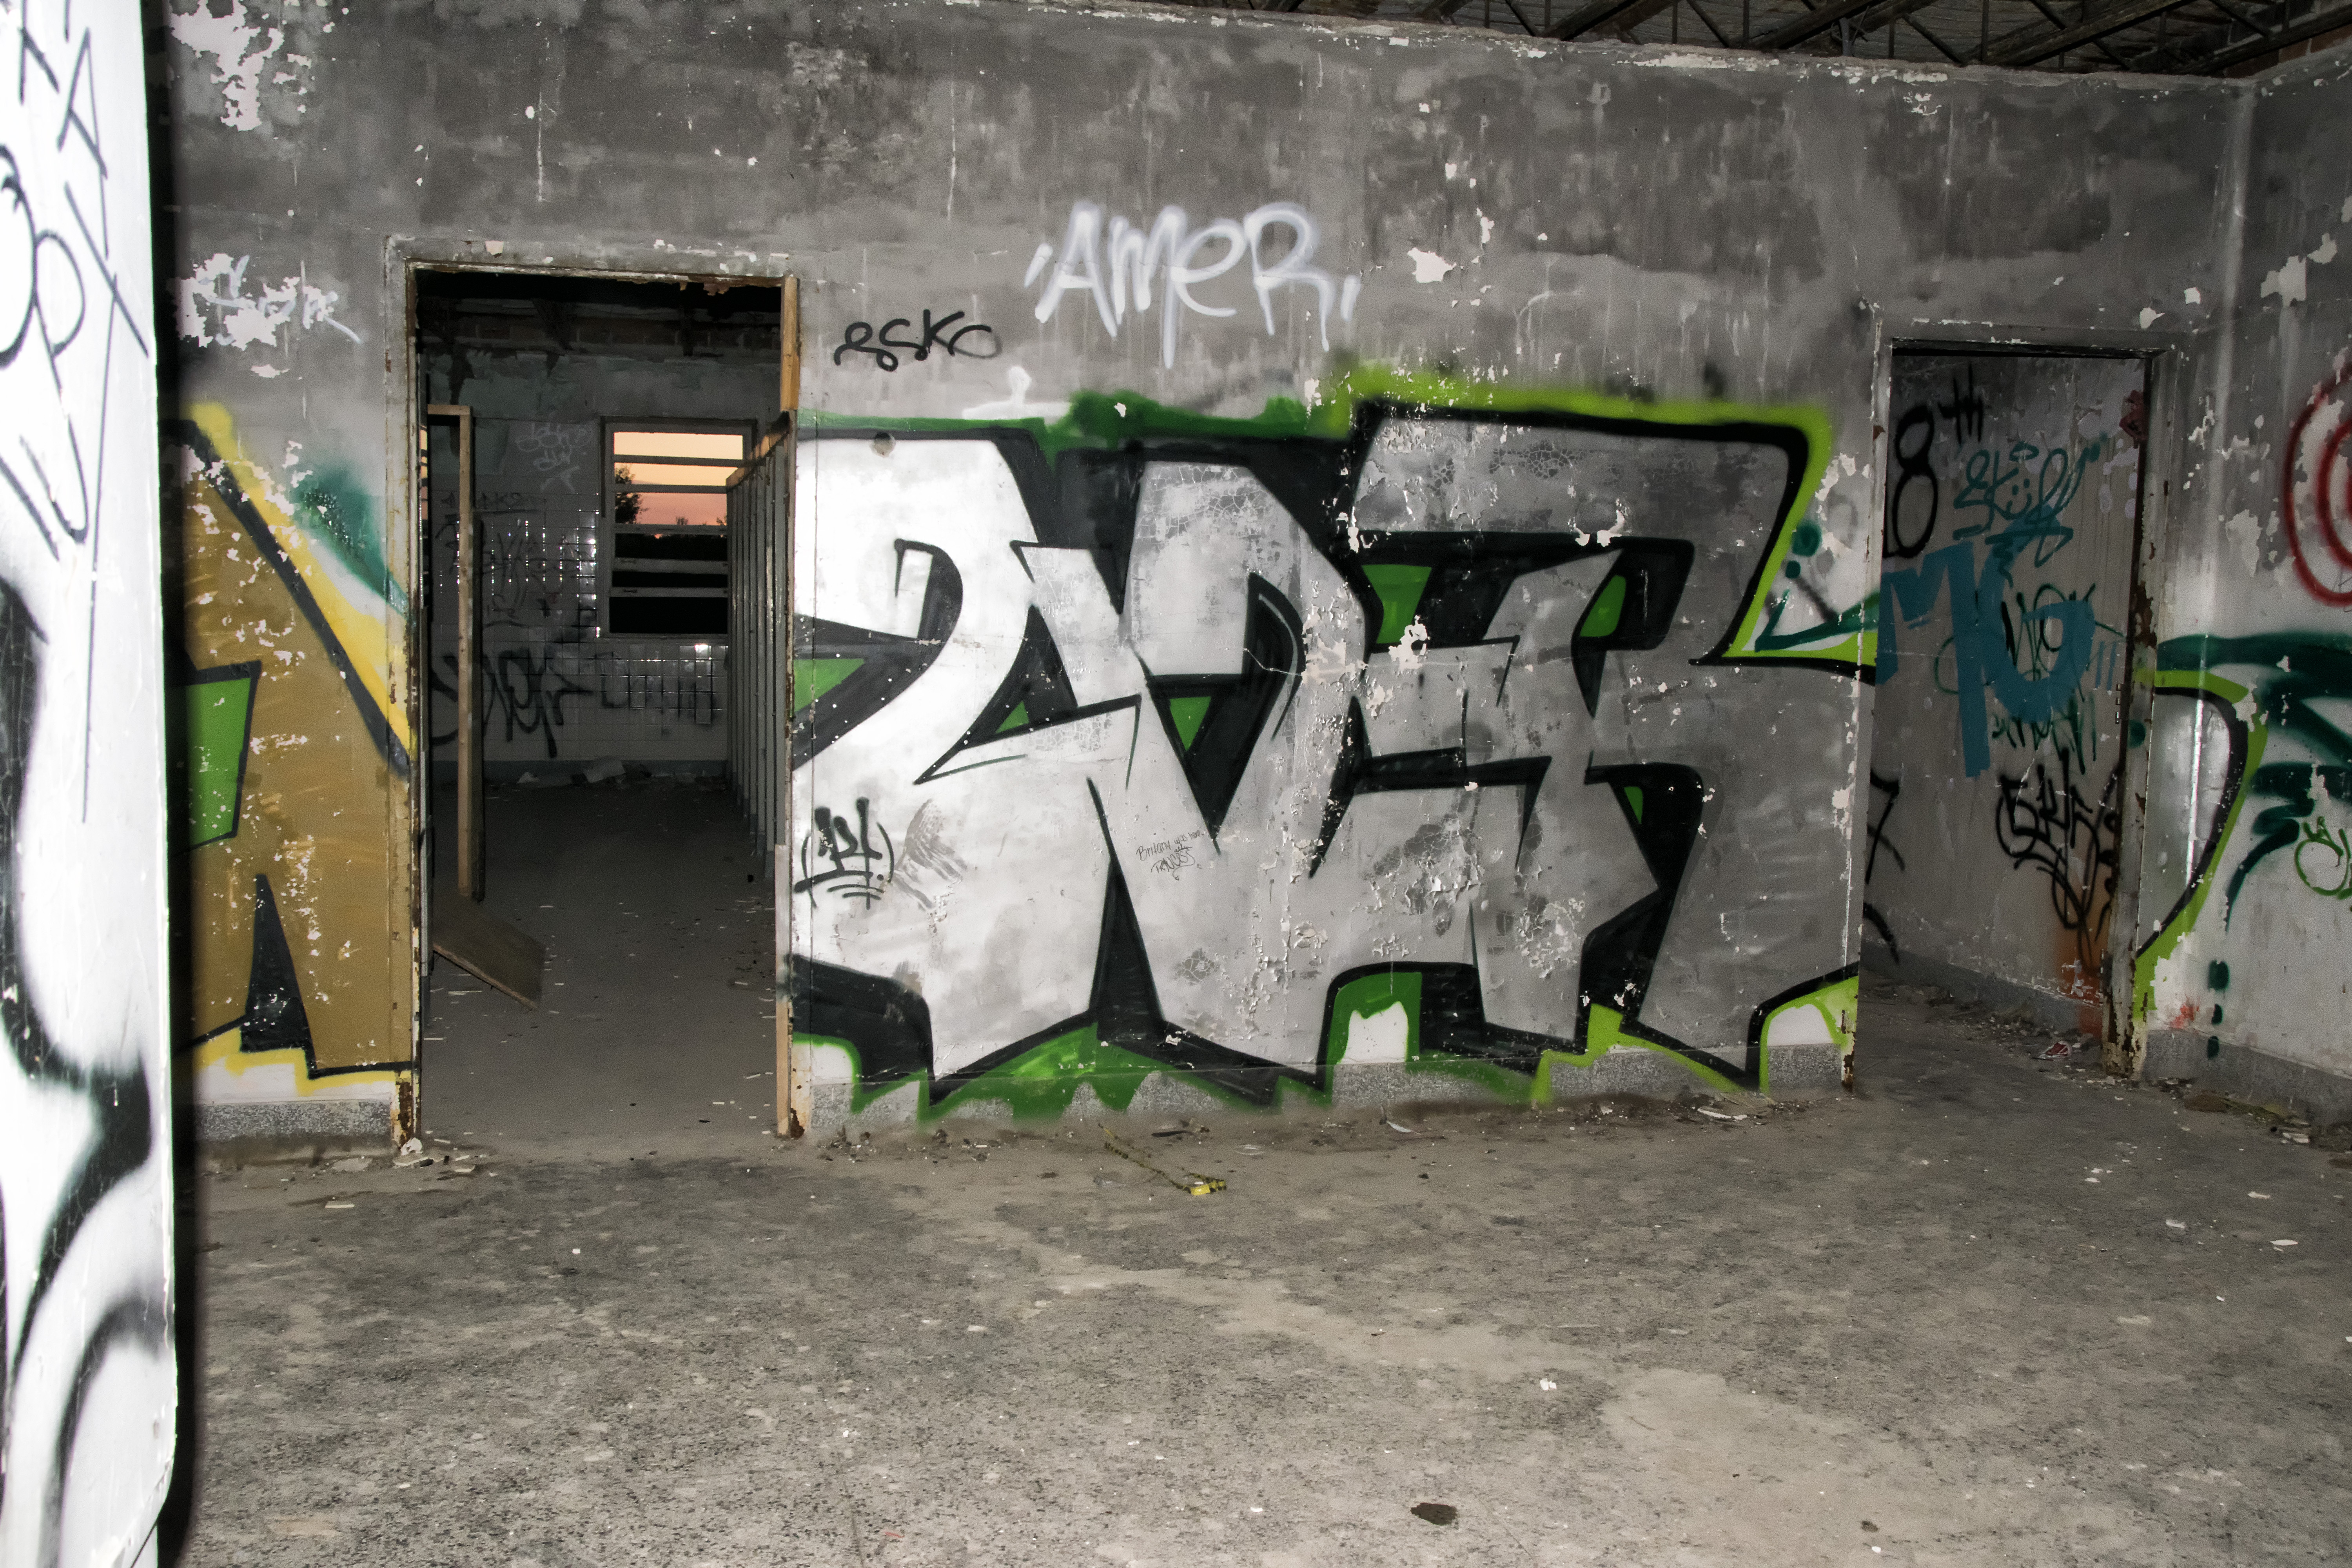
street, wall, graffiti, street art, art, de, canada, quebec, sainte, clotilde, horton, asile, asylum, urban area